Up to

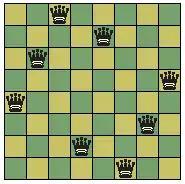
A solution of the eight queens problem

In the eight queens puzzle, if the queens are considered to be distinct (e.g. if they are colored with eight different colors), then there are 3709440 distinct solutions. Normally, however, the queens are considered to be interchangeable, and one usually says "there are unique solutions up to permutation of the queens", or that "there are 92 solutions modulo the names of the queens", signifying that two different arrangements of the queens are considered equivalent if the queens have been permuted, as long as the set of occupied squares remains the same.